TNA Sacrifice (2005)

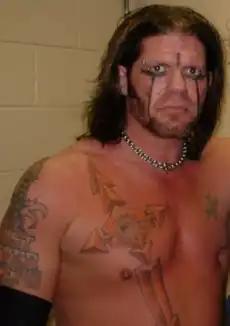
An adult white male with long hair posing for a picture.

A.J. Styles received a tendon injury during his bout with Samoa Joe at Sacrifice. TNA Management did not have him wrestle on the proceeding "Impact!" tapings, hoping to keep him rested in order to not chance any further injury despite the belief in him not expecting to be sidelined long. Styles, however, was forced to cancel a scheduled appearance for the Ring of Honor promotion on August 20, but appeared for the promotion the following week on August 27 at their Dragon's Gate Invasion event in a losing effort against CIMA. On the August 19 episode of "Impact!", it was announced Jerry Lynn received a shoulder injury from Waltman's attack following their bout, and would be sidelined for at least one month in the storyline.